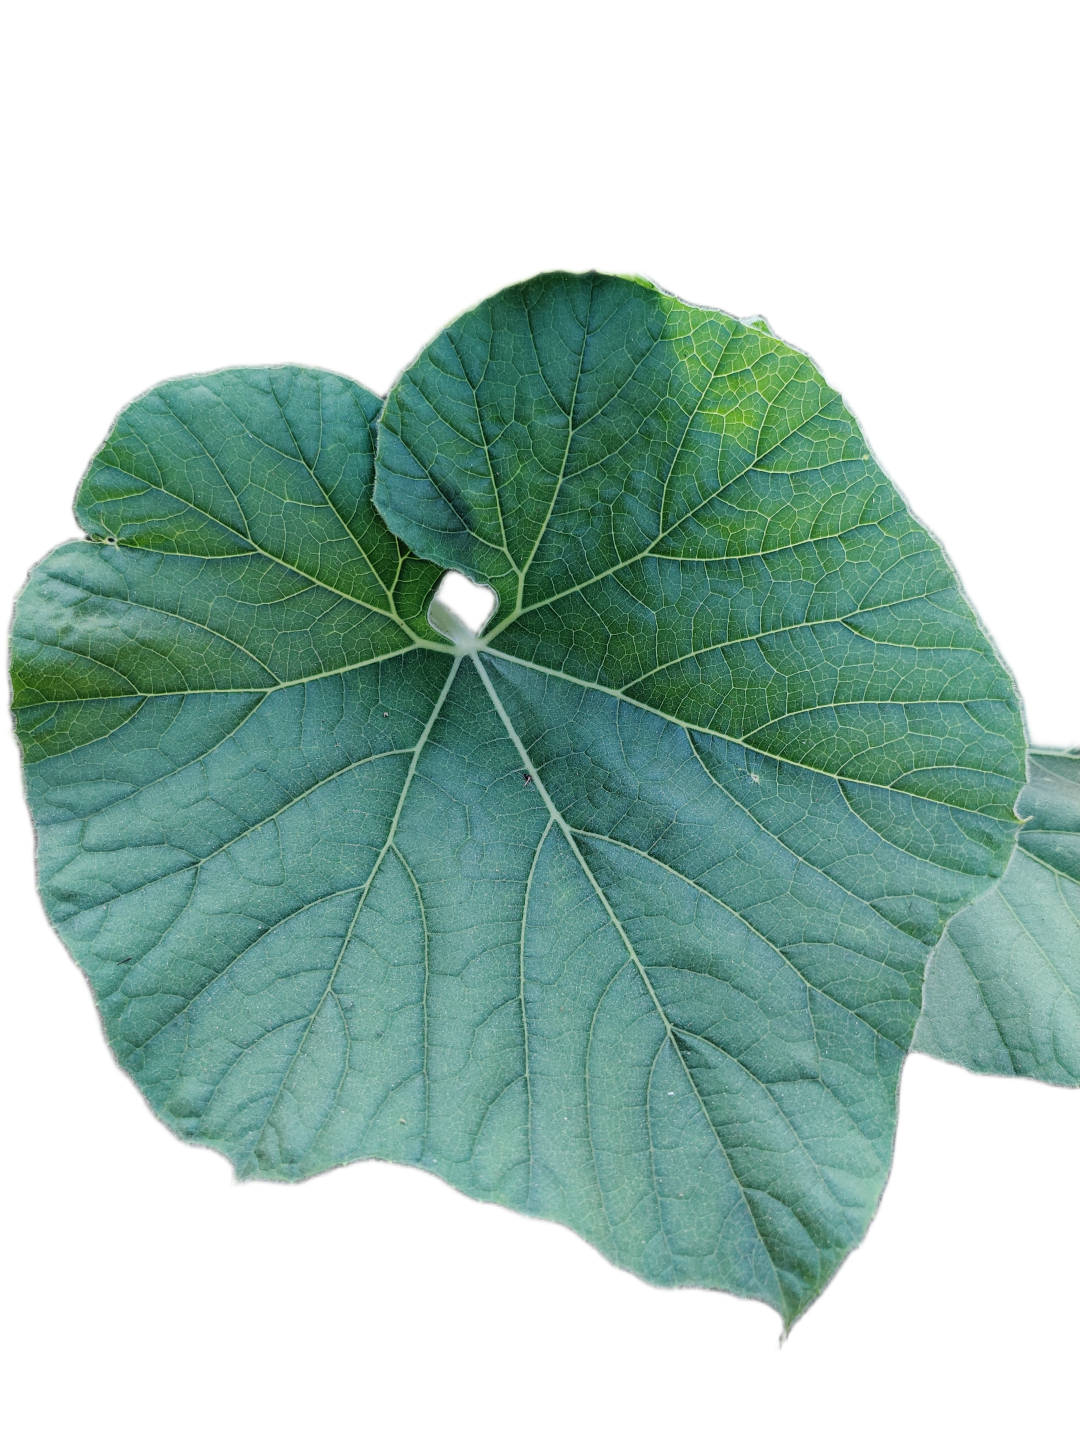
Crop: Bottle Gourd
Label: Healthy